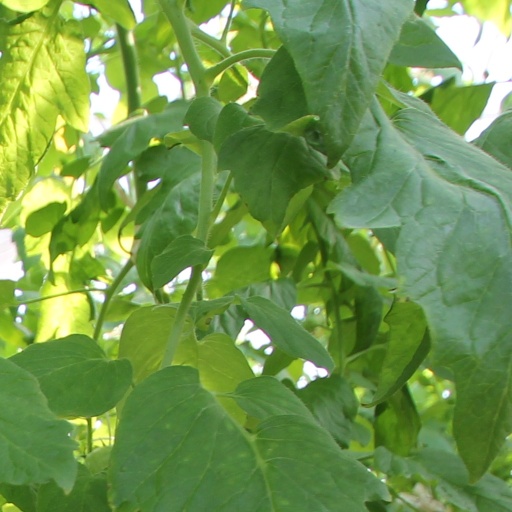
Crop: tomato